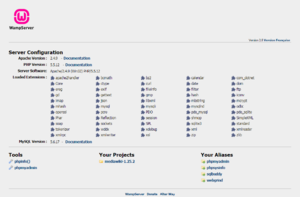
WampServer est une plateforme de développement Web de type WAMP, permettant de faire fonctionner localement des scripts PHP. WampServer n'est pas en soi un logiciel, mais un environnement comprenant trois serveurs, un interpréteur de script, ainsi que phpMyAdmin pour l'administration Web des bases MySQL.